Mike Bryan

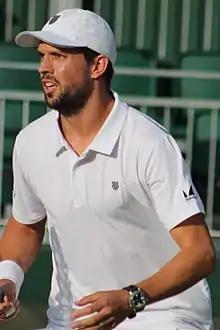
Bryan M., 2015

Together with his twin brother Bob, he was very successful in doubles. They won 119 doubles titles (winning their record-setting 86th title at the 2013 BNP Paribas Open in California, USA) including a record 16 Grand Slam titles. In 2005, he and Bob made it to the finals of all four Grand Slam tournaments, only the second time such a feat has been achieved in the Open era. The Bryan Brothers were ranked No. 1 in the ATP. Due to their success, they were nicknamed The Wonder Twins after a fictional comic book duo.